Calvados

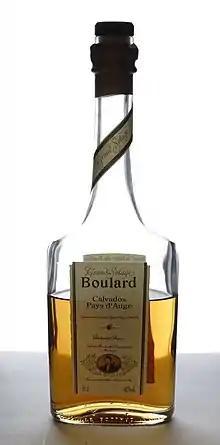
Bottle of calvados Pays D'Auge

Like many French wines, calvados is governed by "appellation contrôlée" regulations. The three appellations for calvados are: